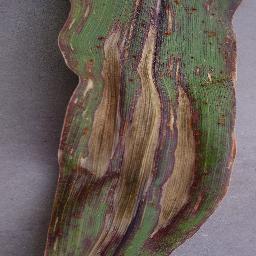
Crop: corn
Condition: (maize)_northern_blight